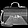
Label: Bag